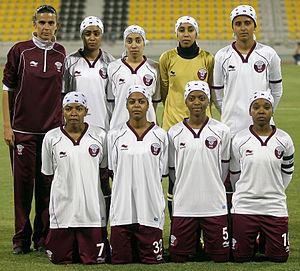
L'équipe du Qatar féminine de football est l'équipe nationale qui représente le Qatar dans les compétitions internationales de football féminin. Elle est gérée par la Fédération du Qatar de football.